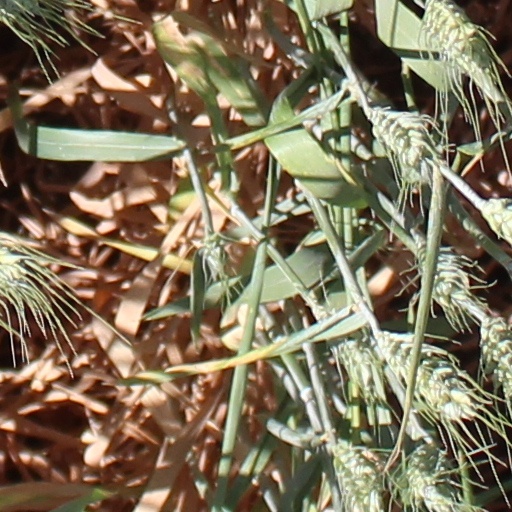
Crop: wheat